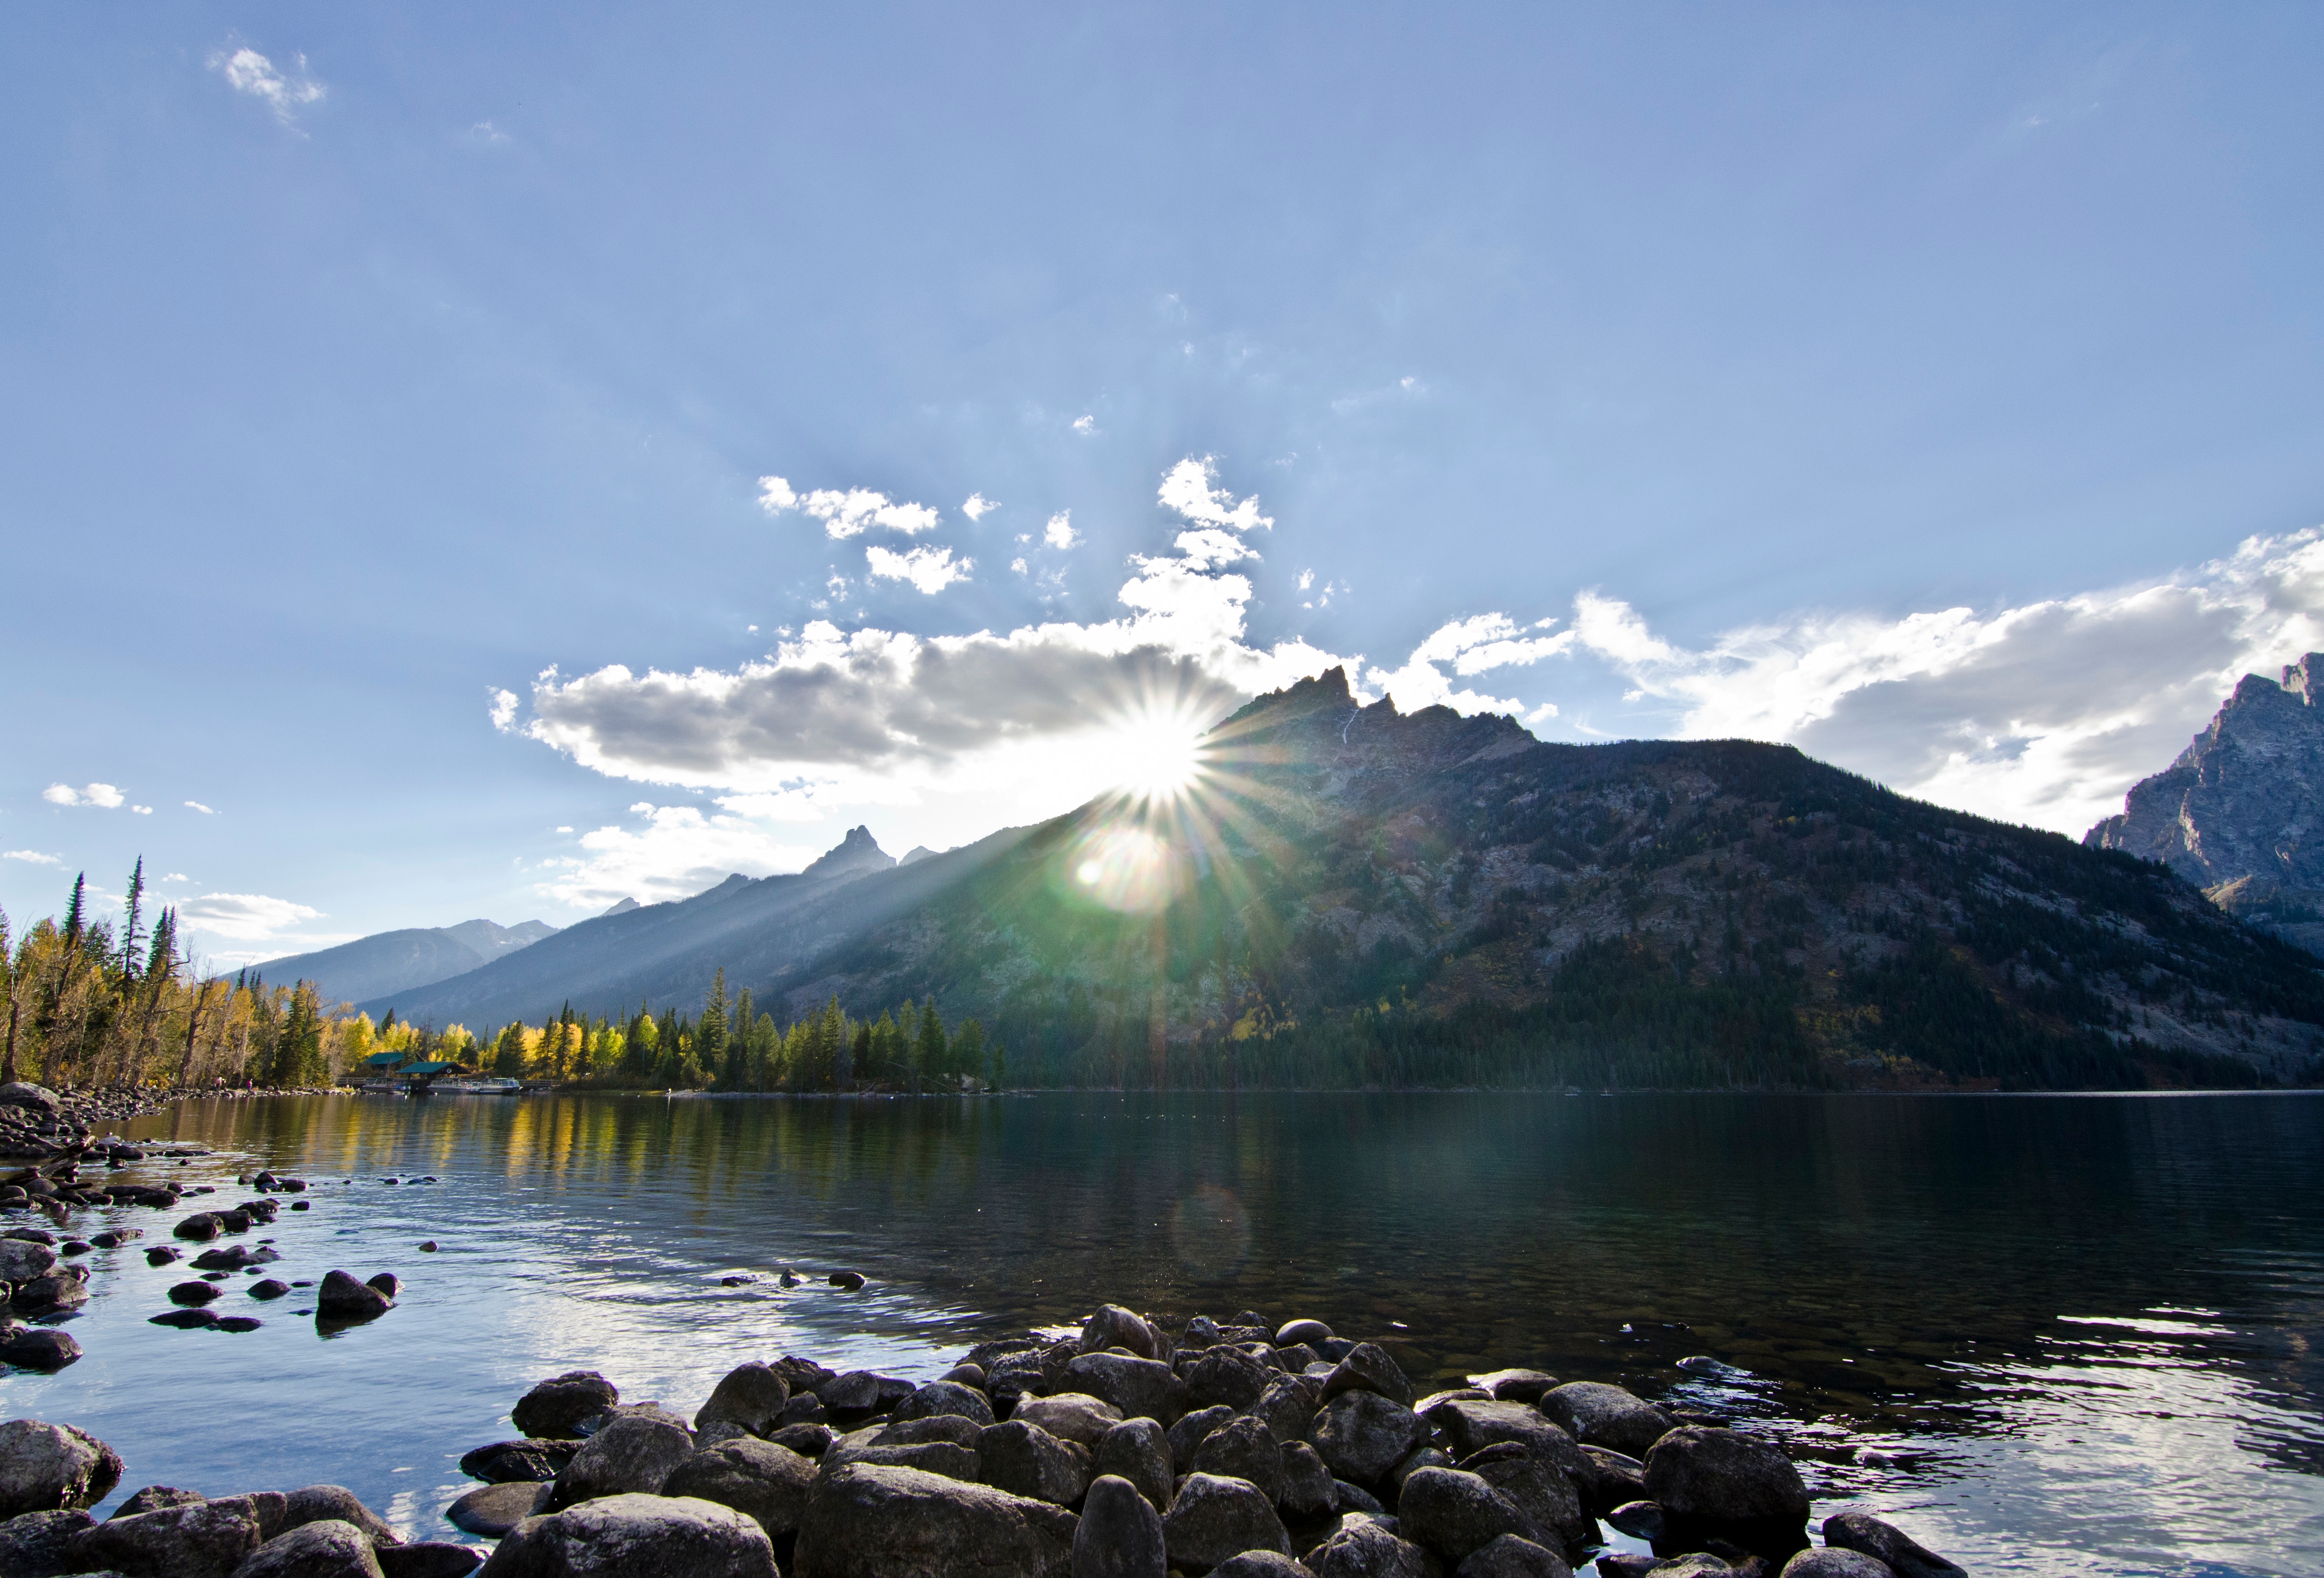
landscape, sea, water, nature, wilderness, mountain, snow, winter, cloud, lake, river, mountain range, reflection, fjord, body of water, loch, landform, geographical feature, mountainous landforms